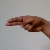
The image shows a hand gesture representing the letter 'H' in Indian Sign Language.